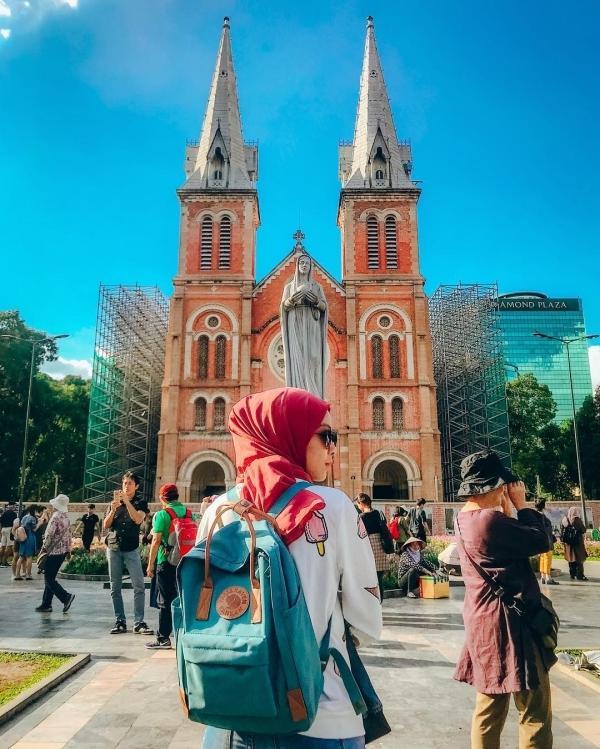
ở trước của nhà thờ có sự xuất hiện của nhiều người